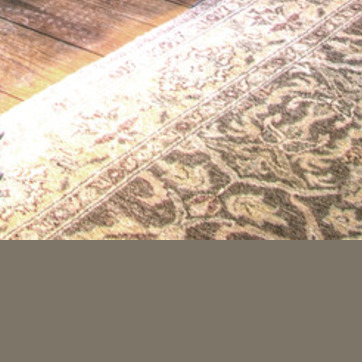
Material: carpet